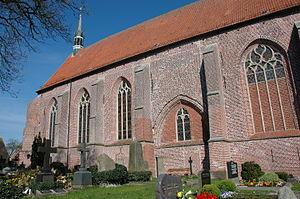
Hinte est une commune de l'arrondissement d'Aurich en Frise orientale, dans le land de Basse-Saxe. Elle compte environ 7 000 habitants et fait ainsi partie des plus petites communes de cet arrondissement. Sa densité de 145 habitants/km² la place légèrement en dessous de la densité moyenne de population de Frise-Orientale et de celle du land.